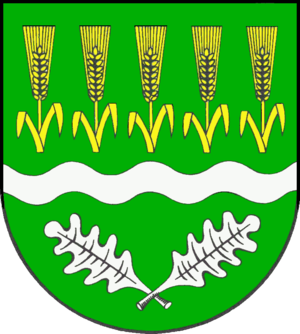
Sølvested
Coat of arms of Sølvested
Sølvested, Sylvested eller Silberstedt er en landsby og kommune beliggende cirka 13 kilometer vest for Slesvig by ved Trenen i Sydslesvig. Administrativt hører kommunen under Slesvig-Flensborg kreds i den tyske delstat Slesvig-Holsten. Kommunen samarbejder på administrativt plan med andre kommuner i omegnen i Arns Herred kommunefællesskab.